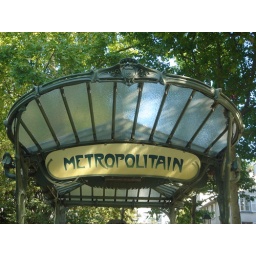
This metro station by Sacre Cour is the only one remaining with the original glass roof